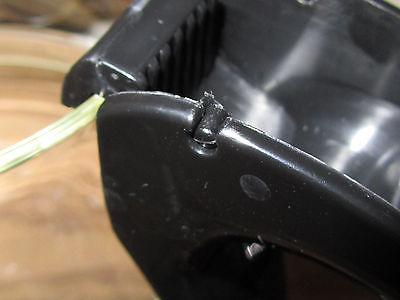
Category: coffee maker